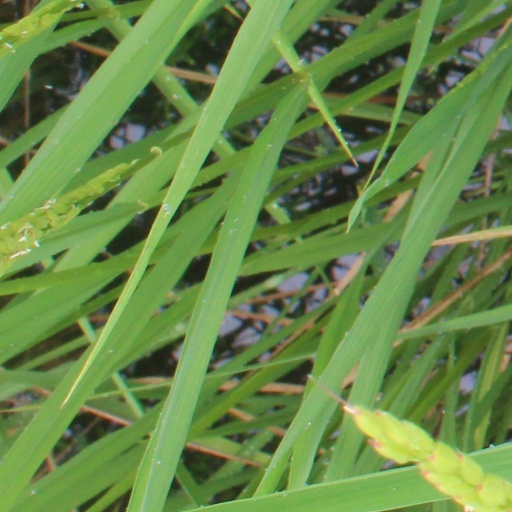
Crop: rice